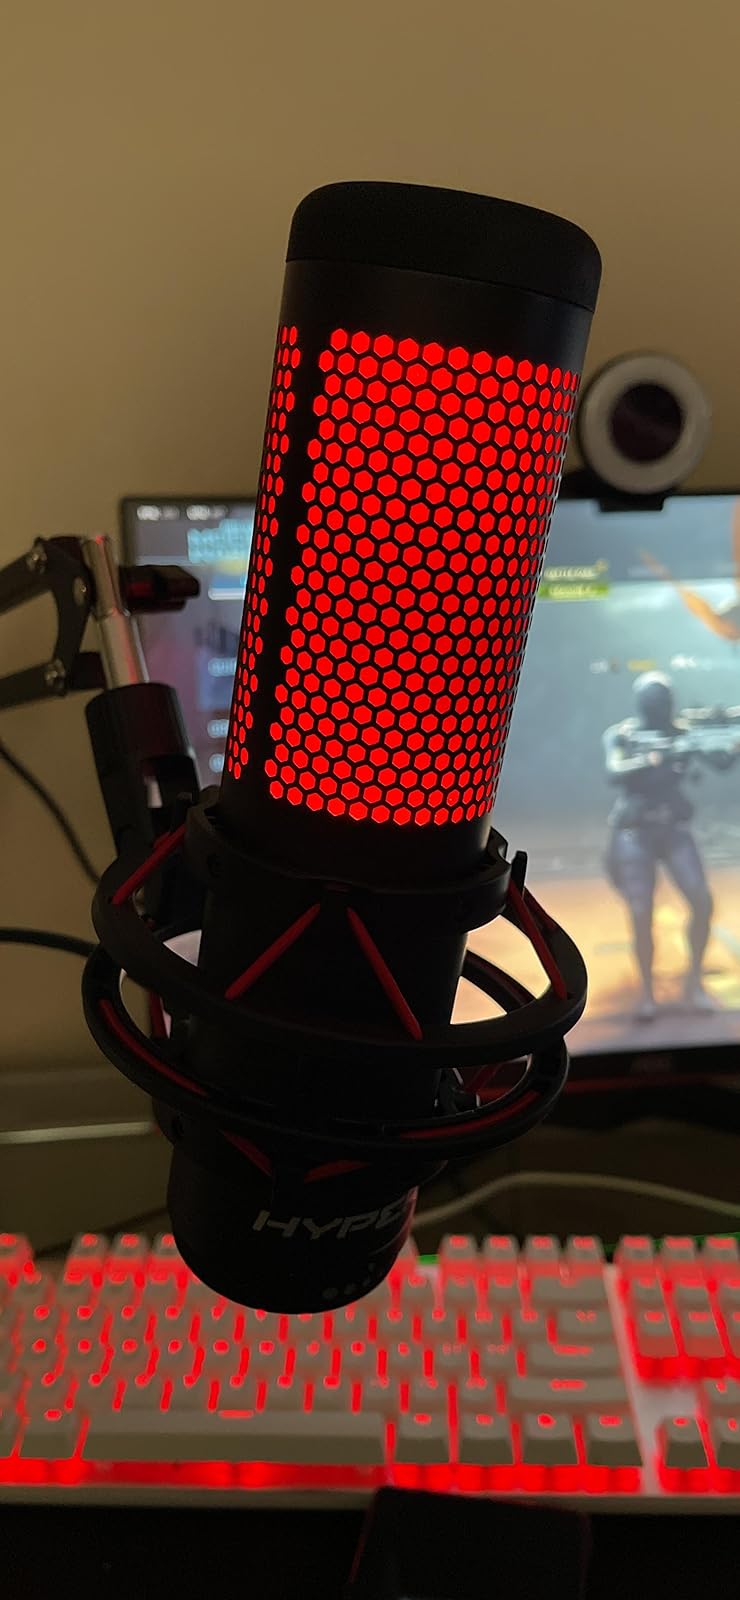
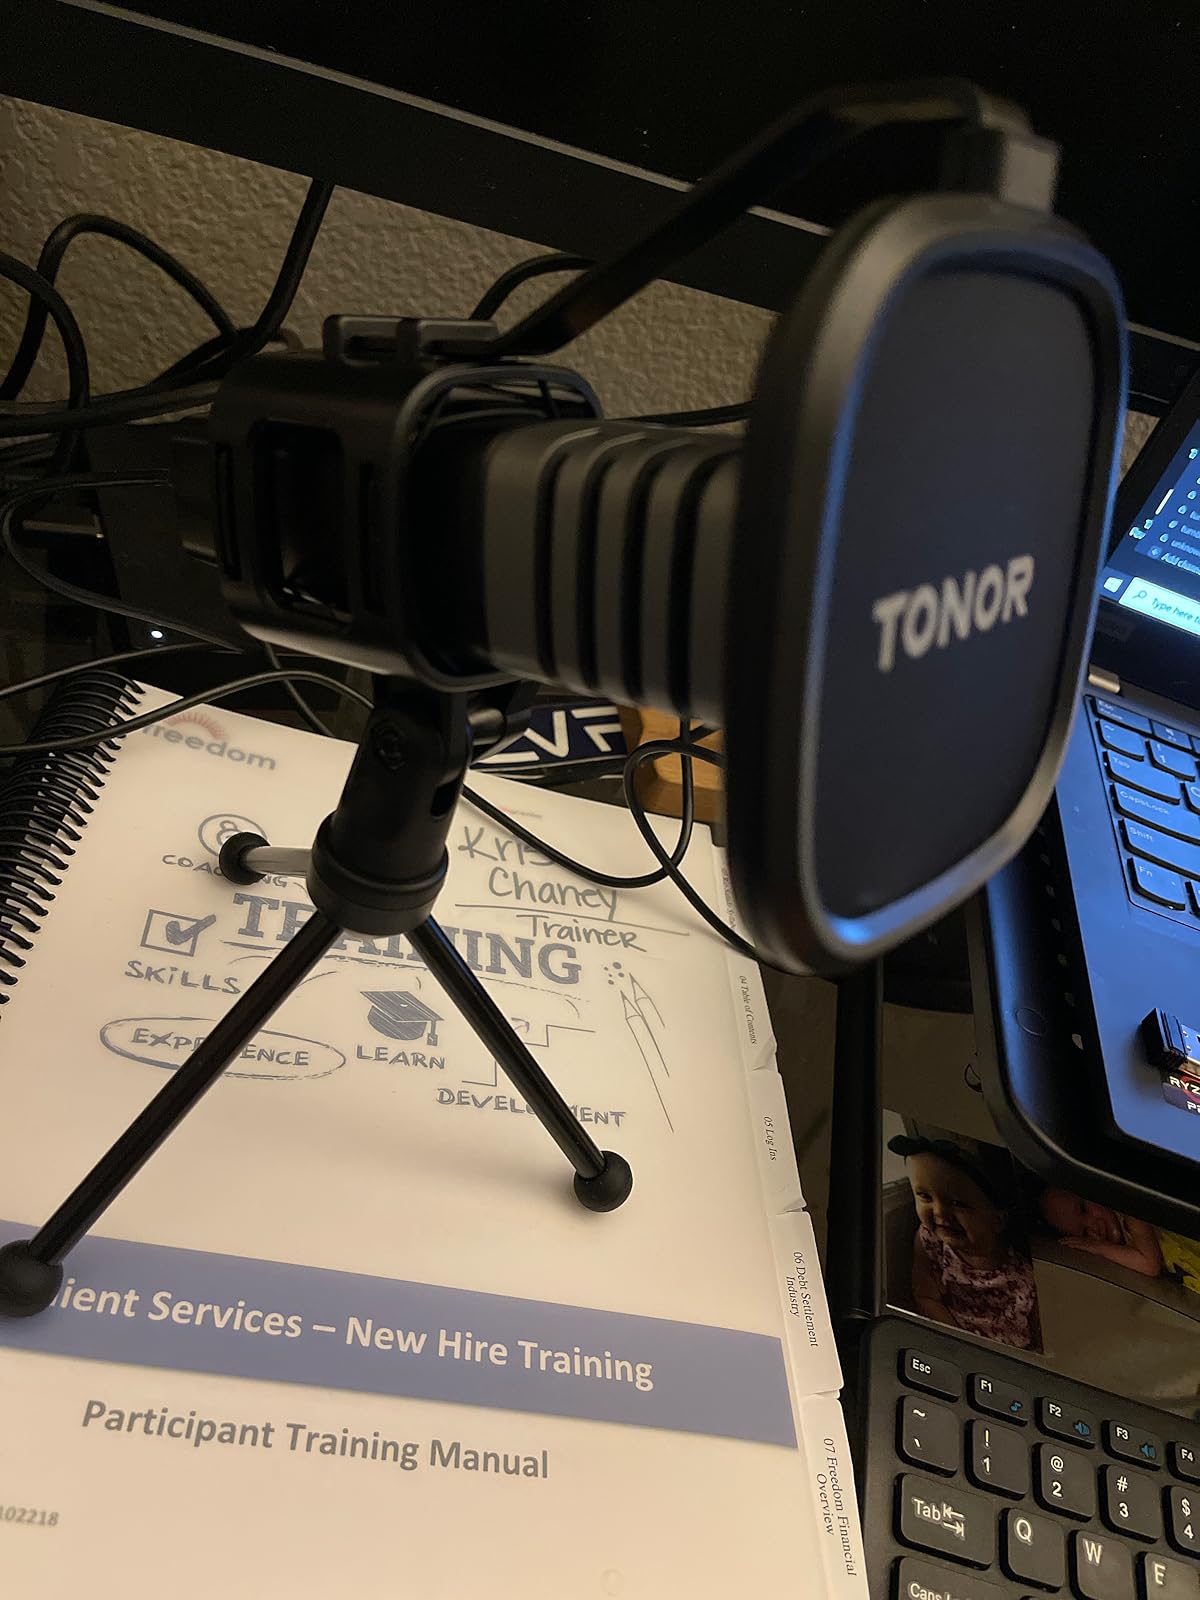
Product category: microphone
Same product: no